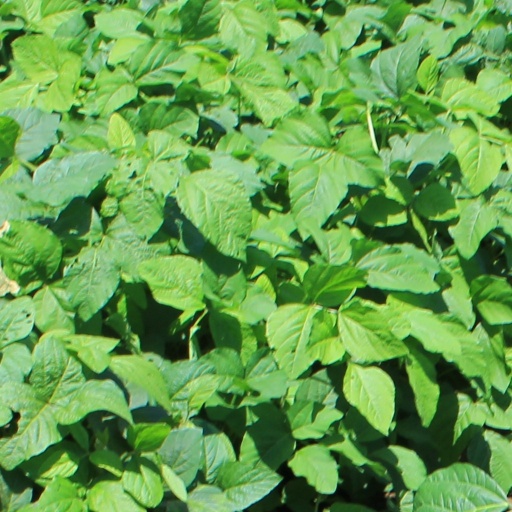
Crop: soybean